Birdy (film)

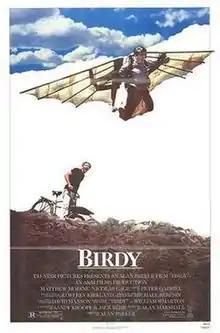
Theatrical release poster

Birdy is a 1984 American drama film based on William Wharton's 1978 novel of the same name. Directed by Alan Parker, it stars Matthew Modine and Nicolas Cage. Set in 1960s Philadelphia, Pennsylvania, the film focuses on the friendship between two teenage boys, Birdy (Modine) and Al Columbato (Cage). The story is presented in flashbacks, with a frame narrative depicting their traumatic experiences upon serving in the Vietnam War.